Weinstraße (region)

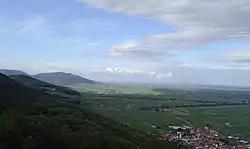
View from the Madenburg near Eschbach looking north. Left: the Haardt; centre: the Weinstraße hills; right: the Rhine Plain

The Weinstraße, also referred to as the Middle Haardt ("Mittelhardt"), is a region within the Palatinate in the German state of Rhineland-Palatinate that was named after the German Wine Road or "Deutsche Weinstraße".